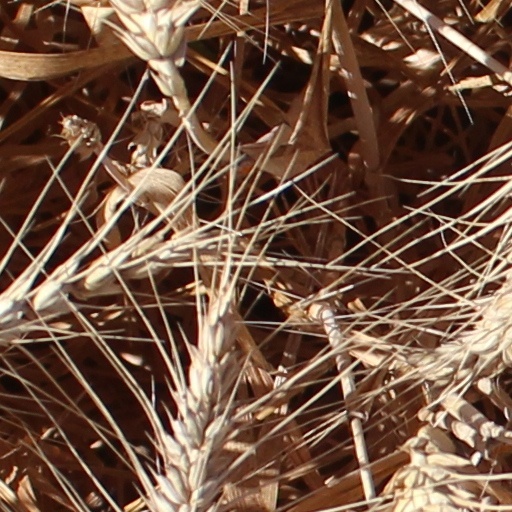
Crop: wheat